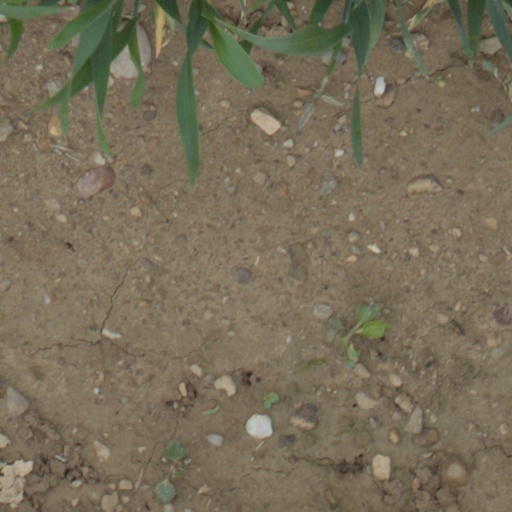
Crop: wheat